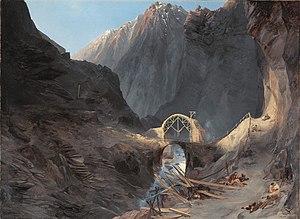
Les gorges des Schöllenen se situent en Suisse dans le canton d’Uri, entre les communes d’Andermatt au sud et Göschenen au nord. La Reuss coule dans les gorges. La rivière est enjambée par le célèbre pont du Diable.